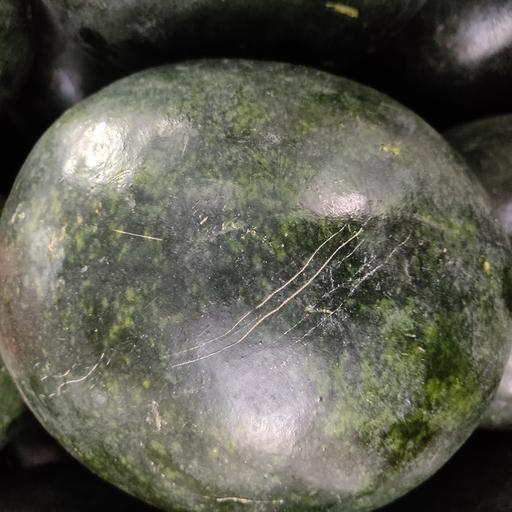
Crop type: Watermelon